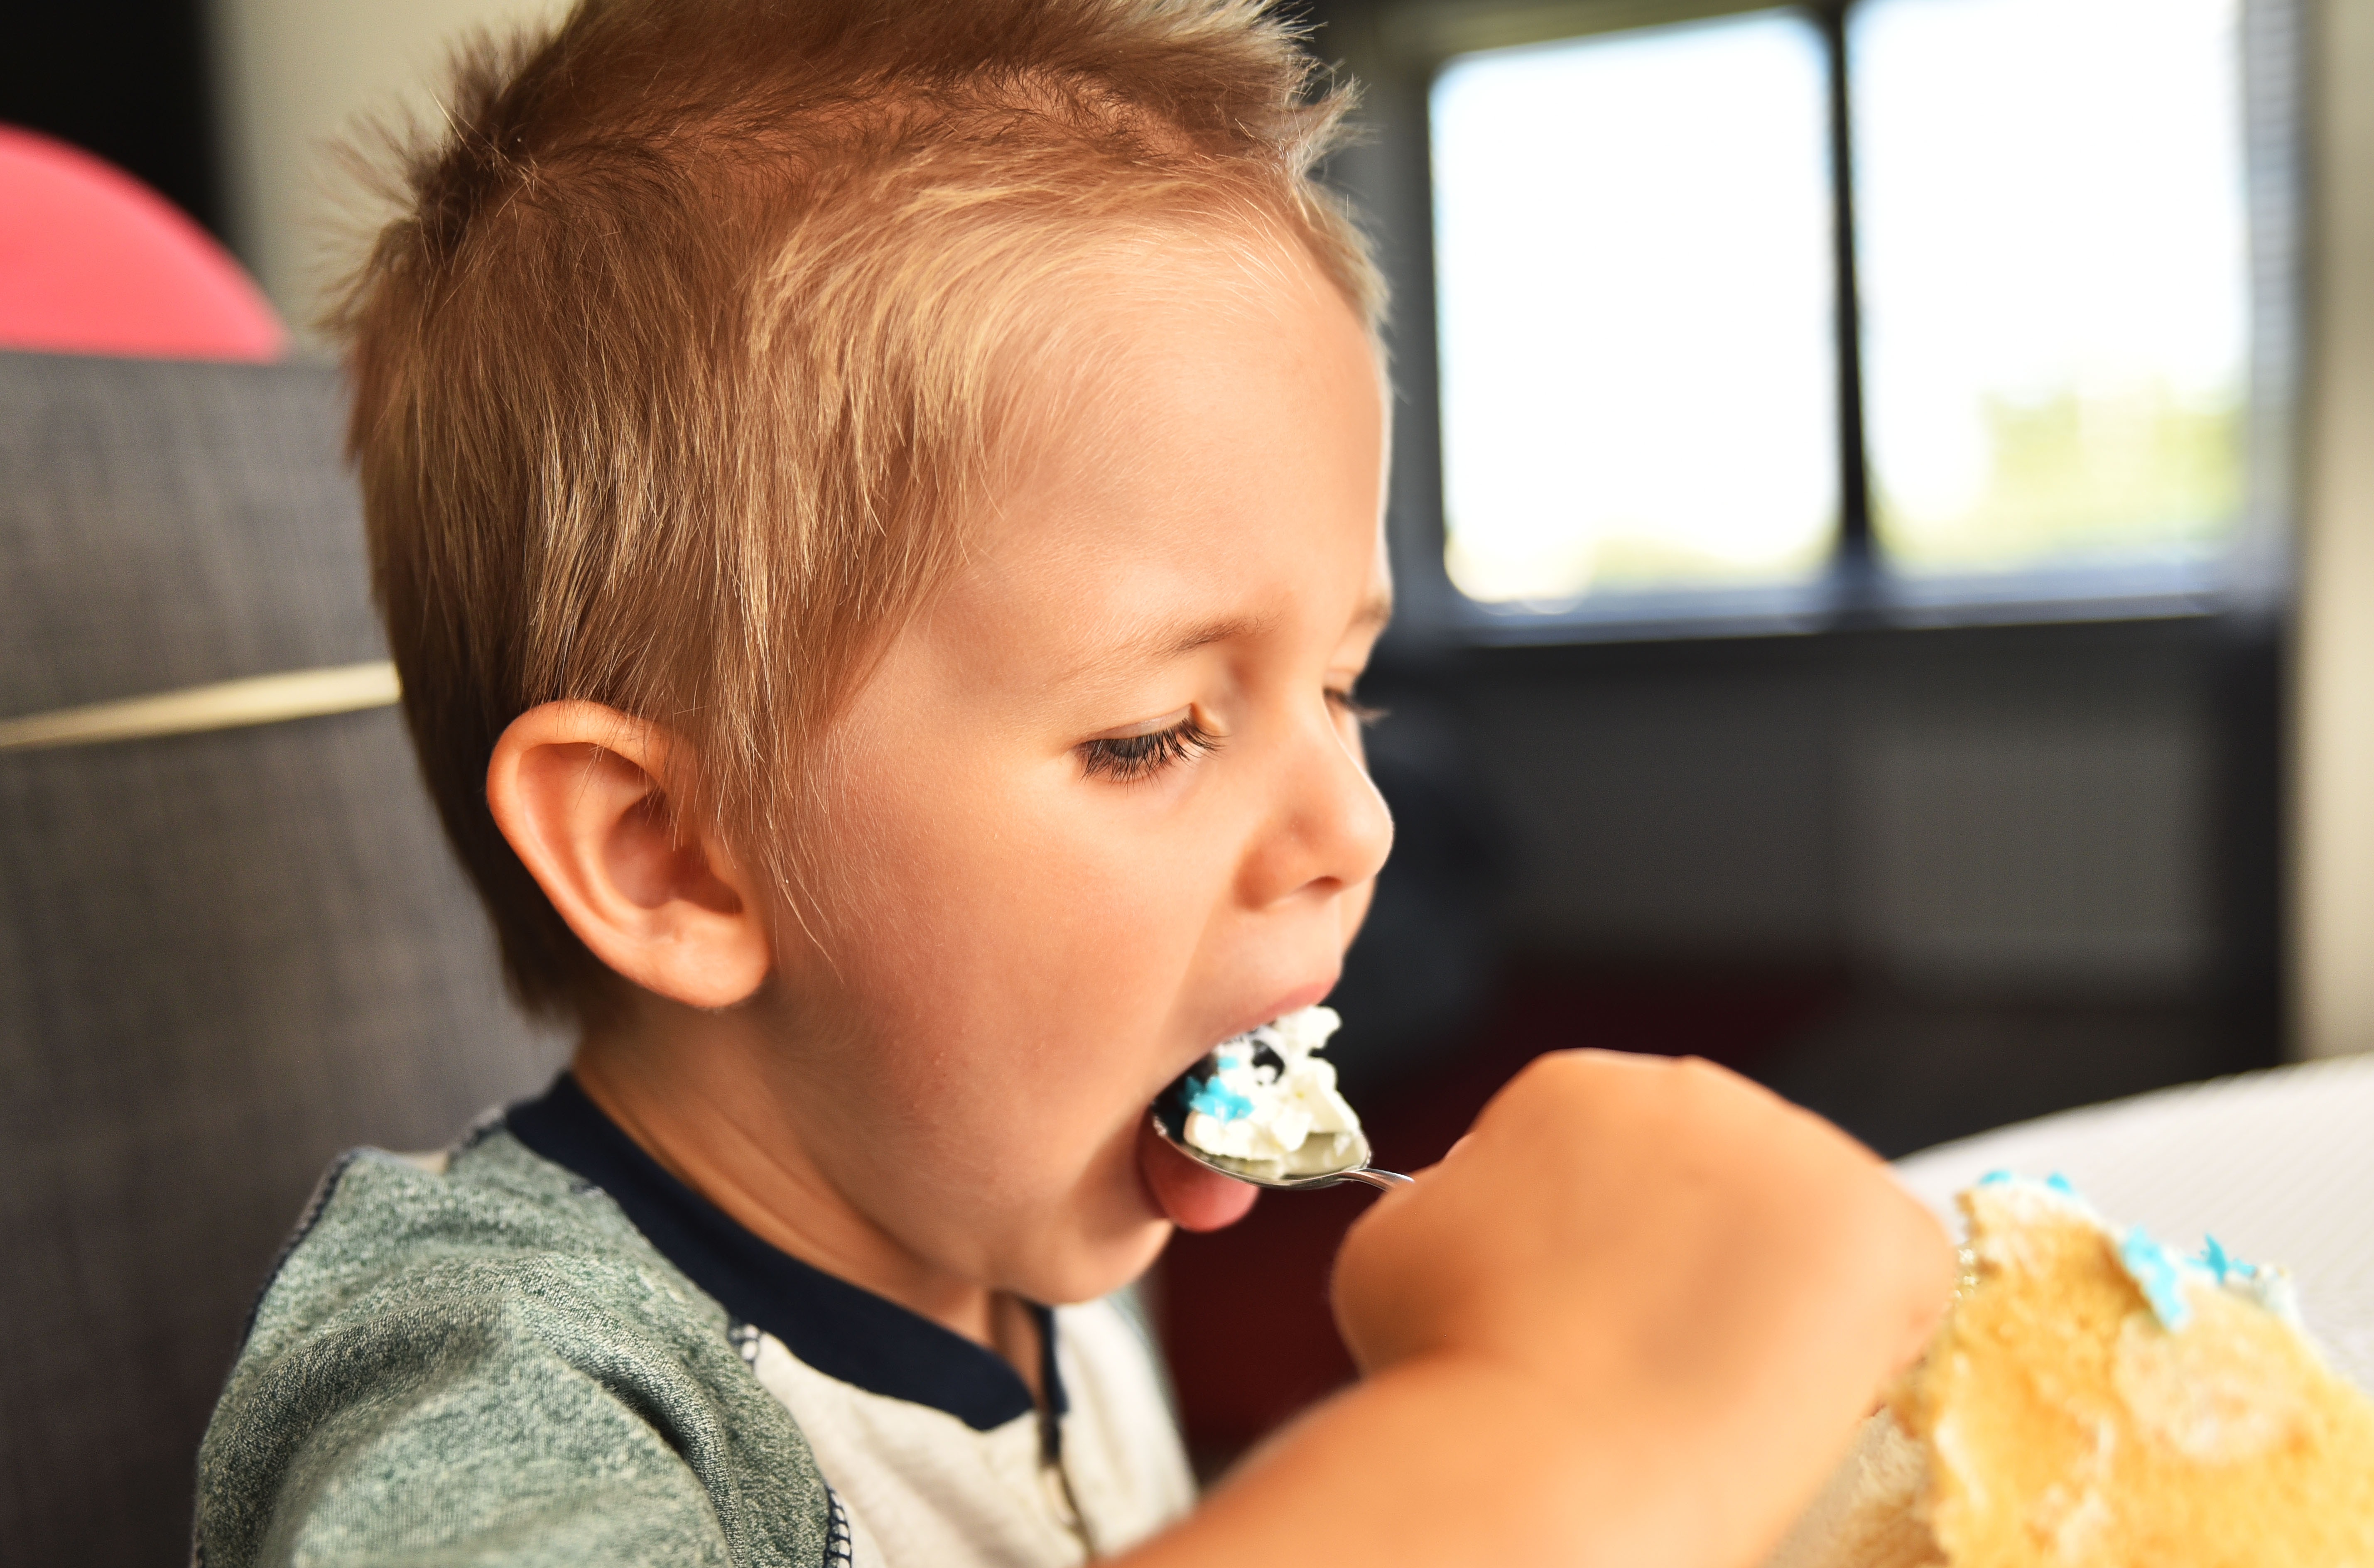
person, people, male, child, cake, eating, nose, children, fun, happy, infant, toddler, skin, birthday, human action